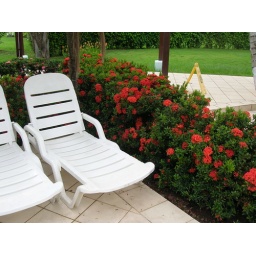
flowers by the pool(Matt sat on the chair next to the flowers and fell into the flowers!)